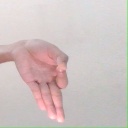
अक्षर: ज्ञ